Winton, Dorset

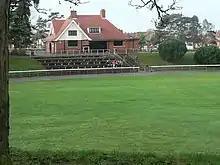
Winton Rec pavilion.

Winton Recreation Ground is the only significant green space in an area of approximately one square mile, serving a population of 4750 people.